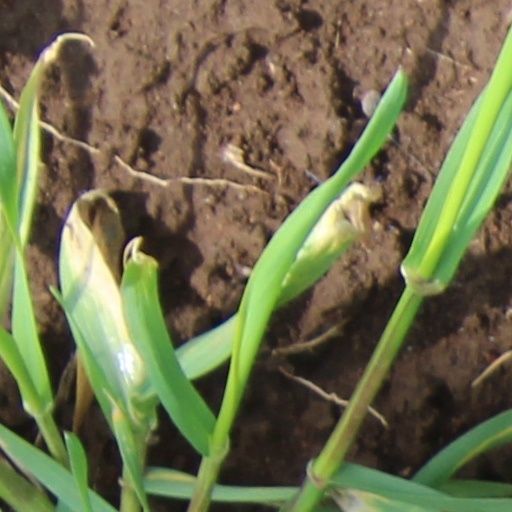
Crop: wheat